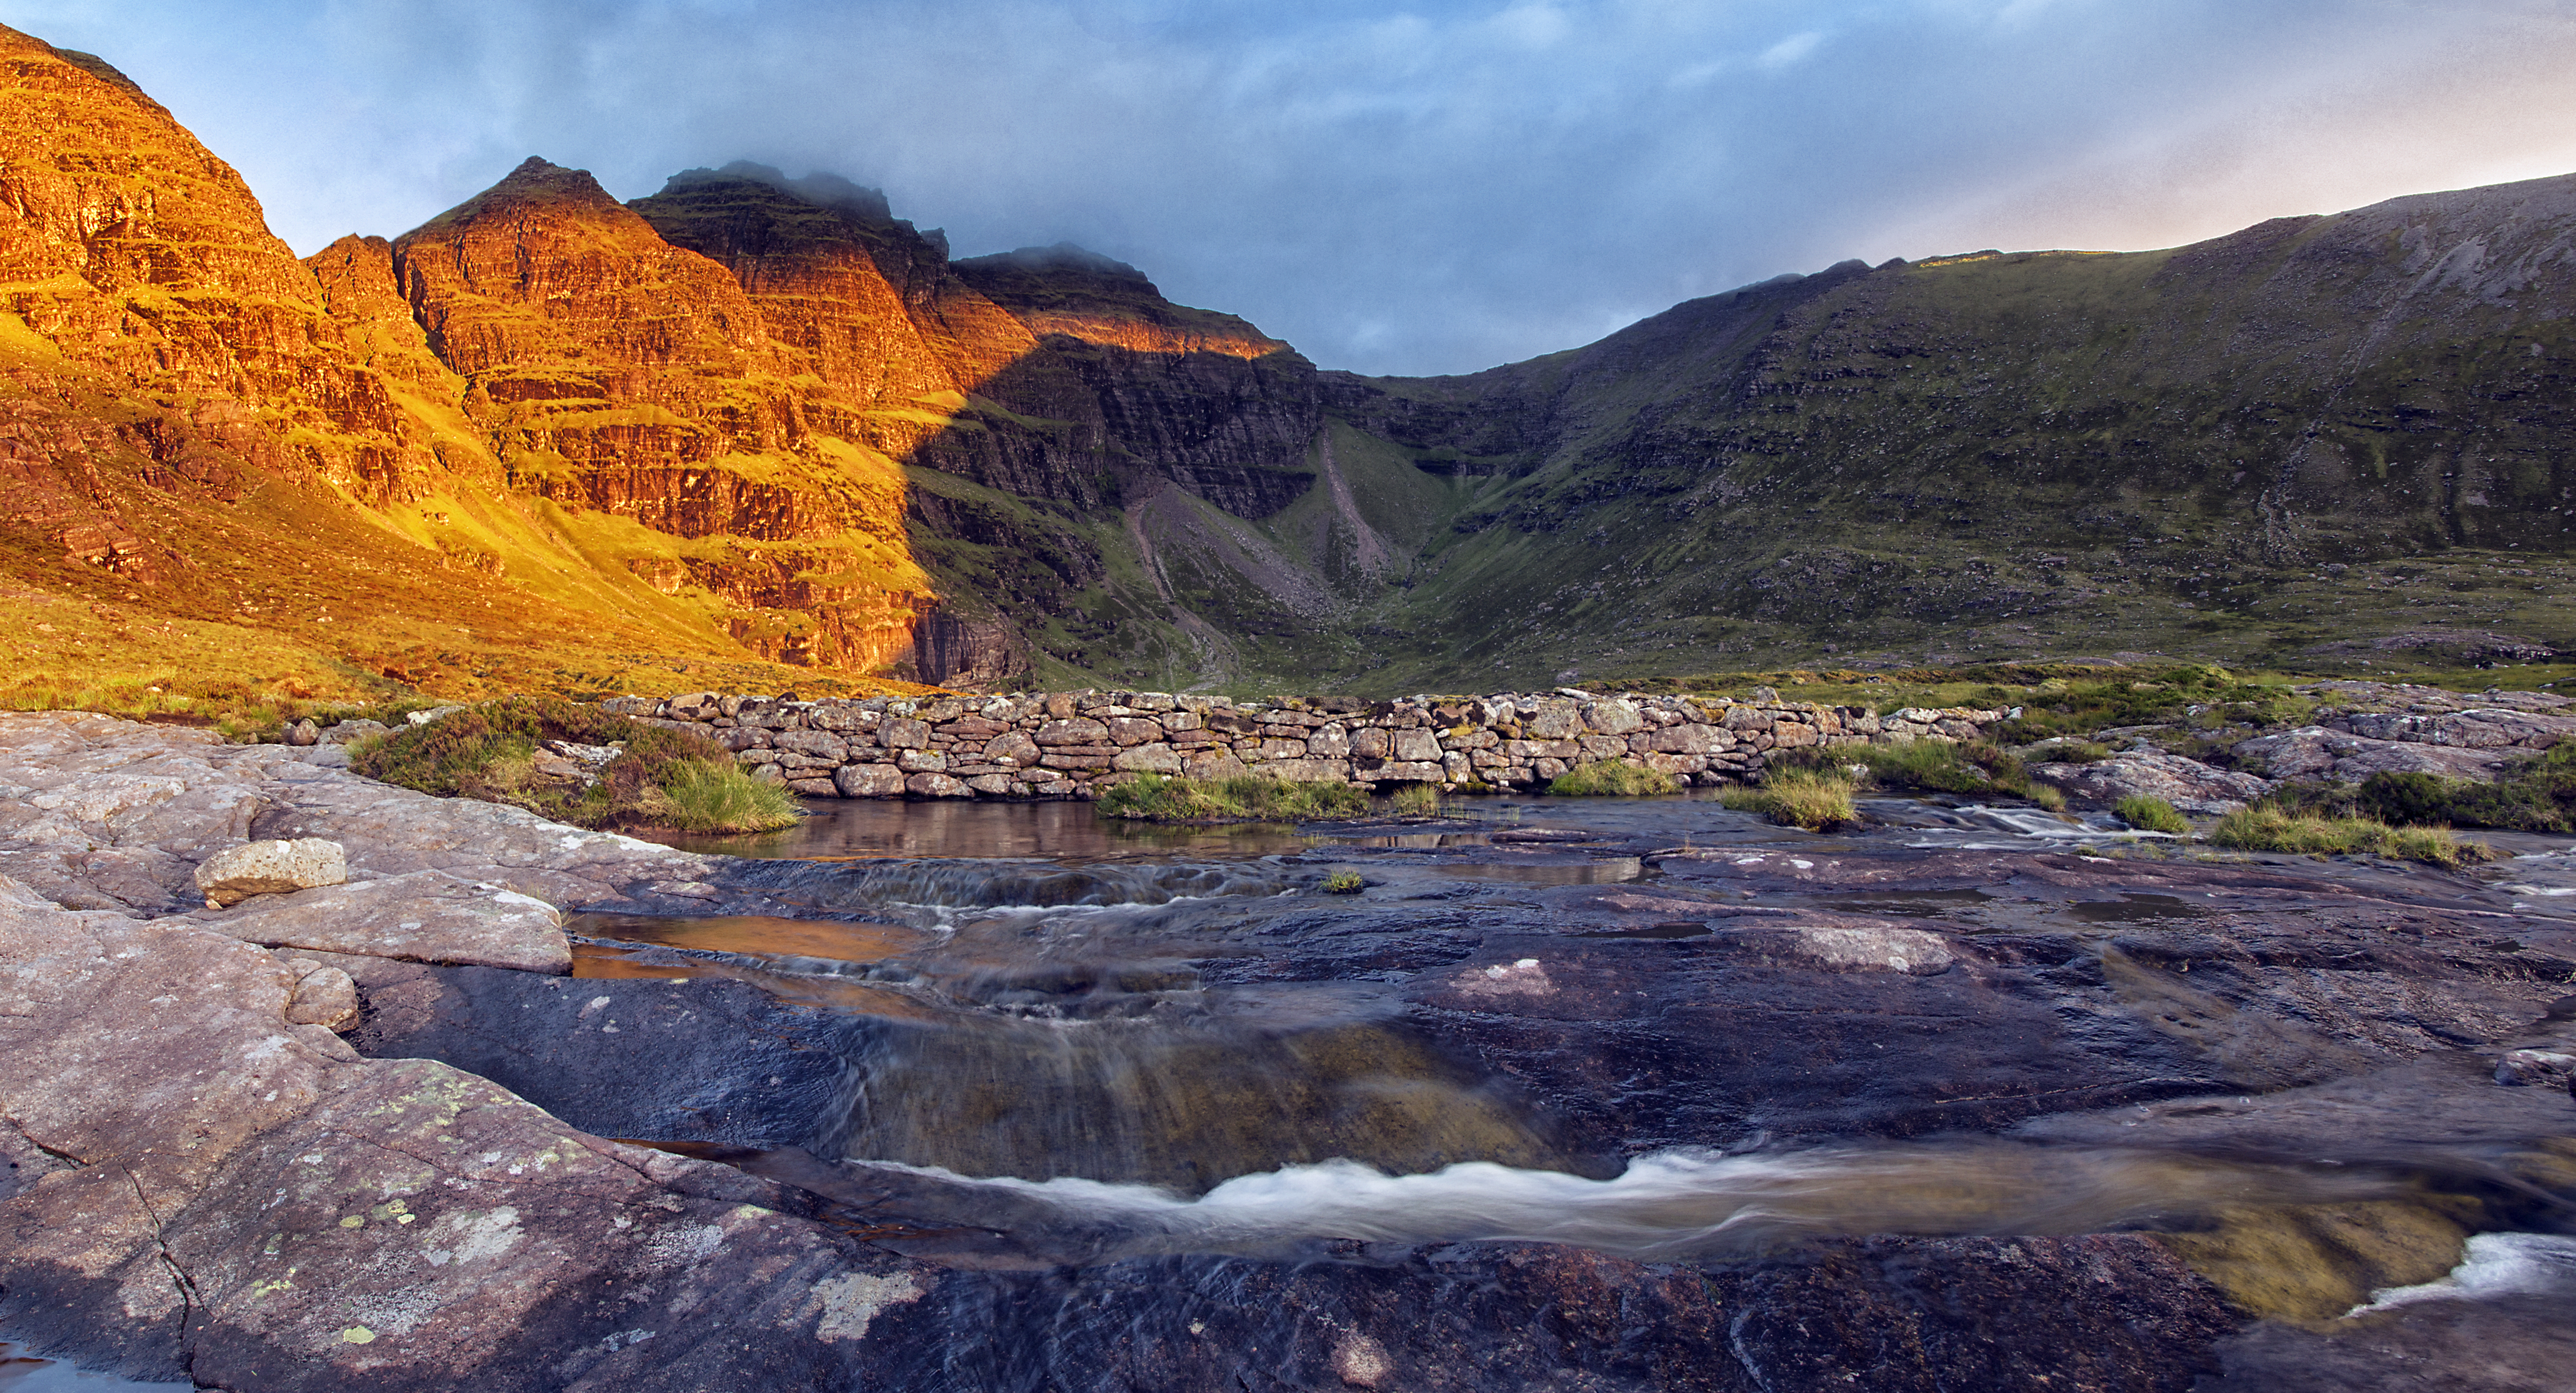
landscape, nature, rock, wilderness, mountain, lake, river, valley, mountain range, stream, reflection, autumn, canyon, national park, geology, plateau, scotland, loch, water feature, westhighlands, anteallach, landform, tollanlochain, geographical feature, mountainous landforms, geological phenomenon